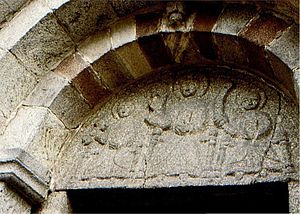
Munkbrarup Kirke / Billeder
Munkbrarup Kirke i Sydslesvig. Sydportalens tympanon, Kristus mellem Peter og Paul
Munkbrarup Kirke er en kirke i landsbyen Munkbrarup i Munkbrarup Sogn i Angel, Sydslesvig. Kirken er viet Sankt Laurentius.